Castleton Square

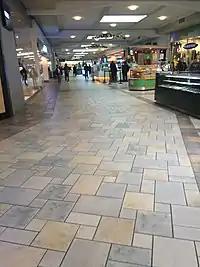
The interior concourse of Castleton Square shopping mall, showing several storefronts

No other major changes occurred at the mall until 1990, when two more anchor stores were added. First was L. S. Ayres, which built a prototype store onto the mall's south side and opened for business in August 1990. L. S. Ayres chose to build the store in order to attract customers from cities northeast of Indianapolis, such as Anderson and Muncie. Unlike its other stores at the time, the Castleton Square store did not sell furniture due to a proliferation of furniture stores around the mall. Two months later, a Montgomery Ward department store opened off the JCPenney wing. The store was Montgomery Ward's first purpose-built store in an Indianapolis mall, as their other three shopping mall stores (Lafayette Square, Washington Square, and Greenwood Park Mall) were all purchased from William H. Block Co. in 1988. Also unlike those stores, the Castleton Square location featured appliance and electronic repair centers. A Best Buy store opened right next to the mall on October 30, 1992.